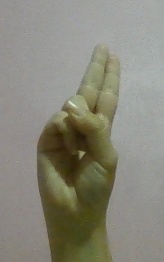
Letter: taa